Jean-Baptiste Bessières

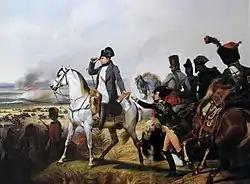
"Battle of Wagram, 6 June 1809" by Horace Vernet, 1836. Behind Napoleon, Bessières is thrown to the ground by the death of his horse.

On 8 February 1792, Bessières was designated by his fellow citizens to serve in King Louis XVI's Constitutional Guard in Paris, which he joined on 7 April. Each department was required to supply it with a certain number of young men, who were selected from families considered as still being loyal to the king. Among others sent by the department of Lot for the Guard were Joachim Murat and Jean-Jacques Ambert. Despised for its royalist nature, the Constitutional Guard was disbanded by the revolutionary government on 29 May 1792, less than three months after its formation. After his discharge, Bessières joined the "Jacobins Saint-Dominique" battalion of the Parisian National Guard. Although he adhered to the ideas of the Revolution, Bessières disapproved of its radical turn which clashed with his Catholic convictions deeply tinged with conservatism. Remaining loyal to the king, he tried to take part in the defense of the Tuileries Palace during the Insurrection of 10 August and, as a precaution, had to hide for a time at the residence of the Duke of La Rochefoucauld.